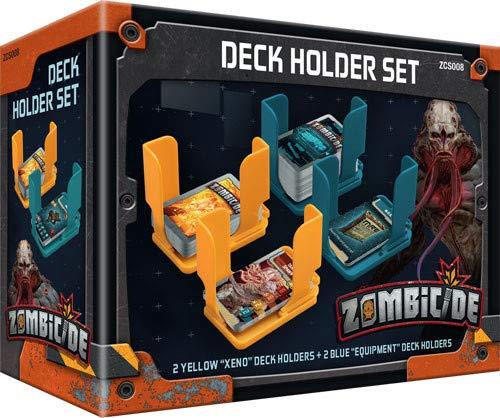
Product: Zombicide: Invader: Deck Holders Set
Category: Toys & Games | Games & Accessories | Card Games
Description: Two decks held firm - with four deck holders in the set, players can keep both their draw and discard piles for their equipment and xenos decks safe.
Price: $14.97
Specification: ProductDimensions:3.5x4.3x1.8inches|ItemWeight:2.88ounces|ShippingWeight:2.88ounces(Viewshippingratesandpolicies)|ASIN:B07VMTZR27|Itemmodelnumber:ZCS008|Manufacturerrecommendedage:14yearsandup